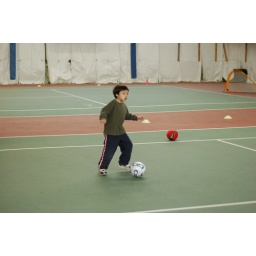
Ball dribbling. They played red light/green light and dribbled the ball around the tennis court aka the island.